Newtown Cemetery

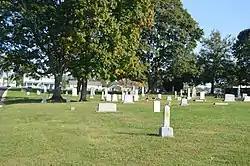
Western section of the cemetery

Newtown Cemetery is a historic cemetery in Harrisonburg, Virginia. It is located in the northern part of the city, bounded on the north by Kelley Street and the west by Sterling Street. It is bisected by an extension of Effinger Street, which now serves as part of the cemetery's circulation roads. The roughly parcel has been the primary burial ground for the city's African-American dead since its founding in 1869. It is estimated to hold 900 graves, including many of emancipated slaves. Notable burials include educator Lucy F. Simms and veterans of the US Colored Troops.